Arthur Leclerc

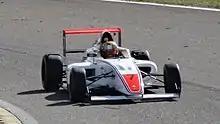
Leclerc racing in the 2018 French F4 Championship

In 2018, Leclerc raced in the French F4 Championship. He finished fifth in the championship with two race wins. He started his racing career at the relative late age of 17, as his family focused on getting his brother Charles to Formula One. Leclerc was immediately on form, as he claimed his first single-seater win in just his second race. However, the championship was dominated by eventual champion Caio Collet and he only took one more win at Magny-Cours. Nevertheless, Leclerc claimed an additional six podiums, ending fifth in the championship.